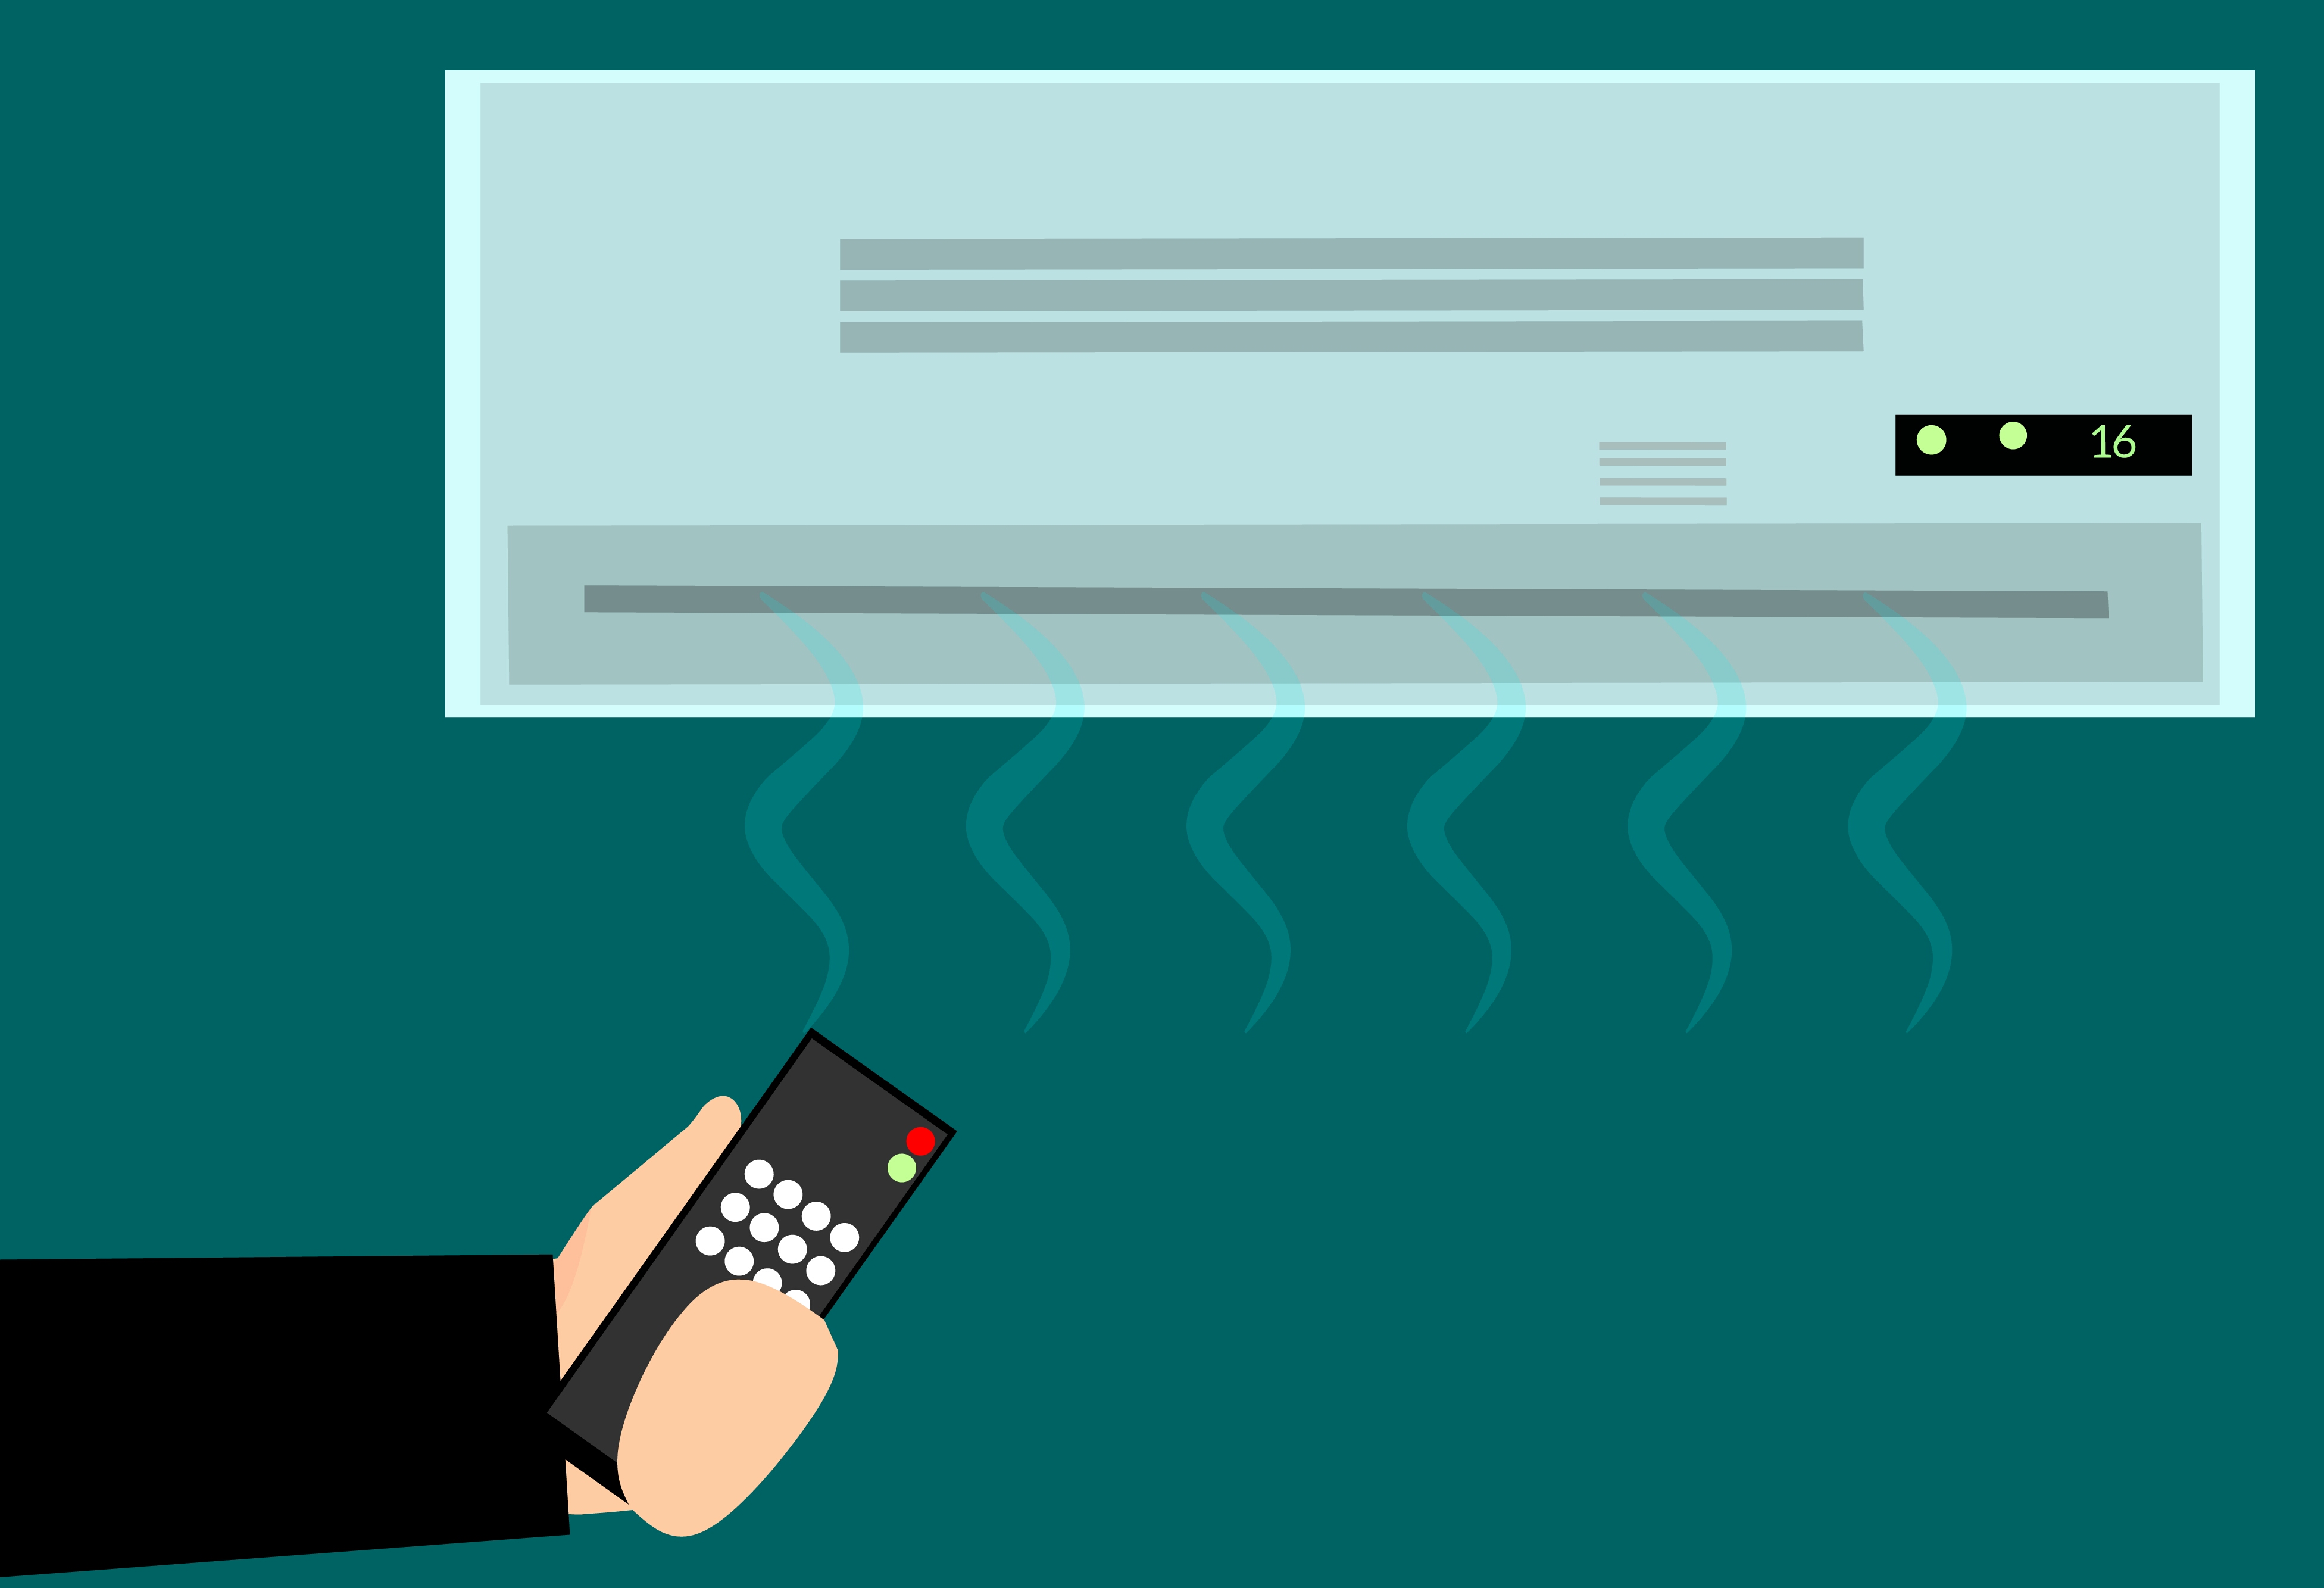
air, conditioner, hand, remote, control, fresh, wind, power, technology, freshness, cold, cool, concept, flow, button, keypad, heat, temperature, comfort, compressor, condition, cooling, fan, climate, split, office, cooler, ventilator, conditioning, ventilation, illustration, isolated, design, business, icon, text, font, line, graphic design, multimedia, brand, screenshot, angle, graphics, product